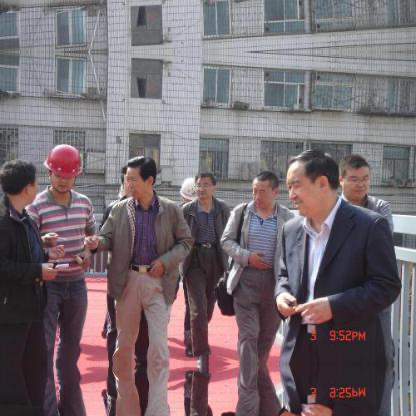
Objects in the image:
label: helmet
label: head
label: head
label: head
label: head
label: head
label: head
label: helmet